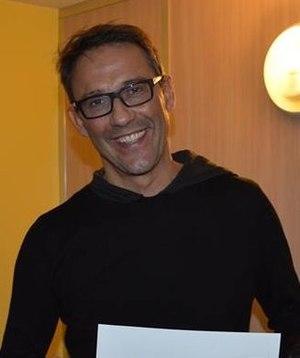
Julien Courbet en 2014.
Ça peut vous arriver — également appelée Le Club des Confinés durant la pandémie de Covid-19 — est une émission de radio française, diffusée depuis le 29 janvier 2001, du lundi au vendredi, de 9 h 30 à 11 h 30, sur RTL. Elle est présentée par Julien Courbet, épaulé par de nombreux collaborateurs. Elle se consacre à la défense des consommateurs.
Julien Courbet, né le 7 février 1965 à Eysines en Gironde, est un journaliste, animateur de radio et animateur-producteur de télévision français.